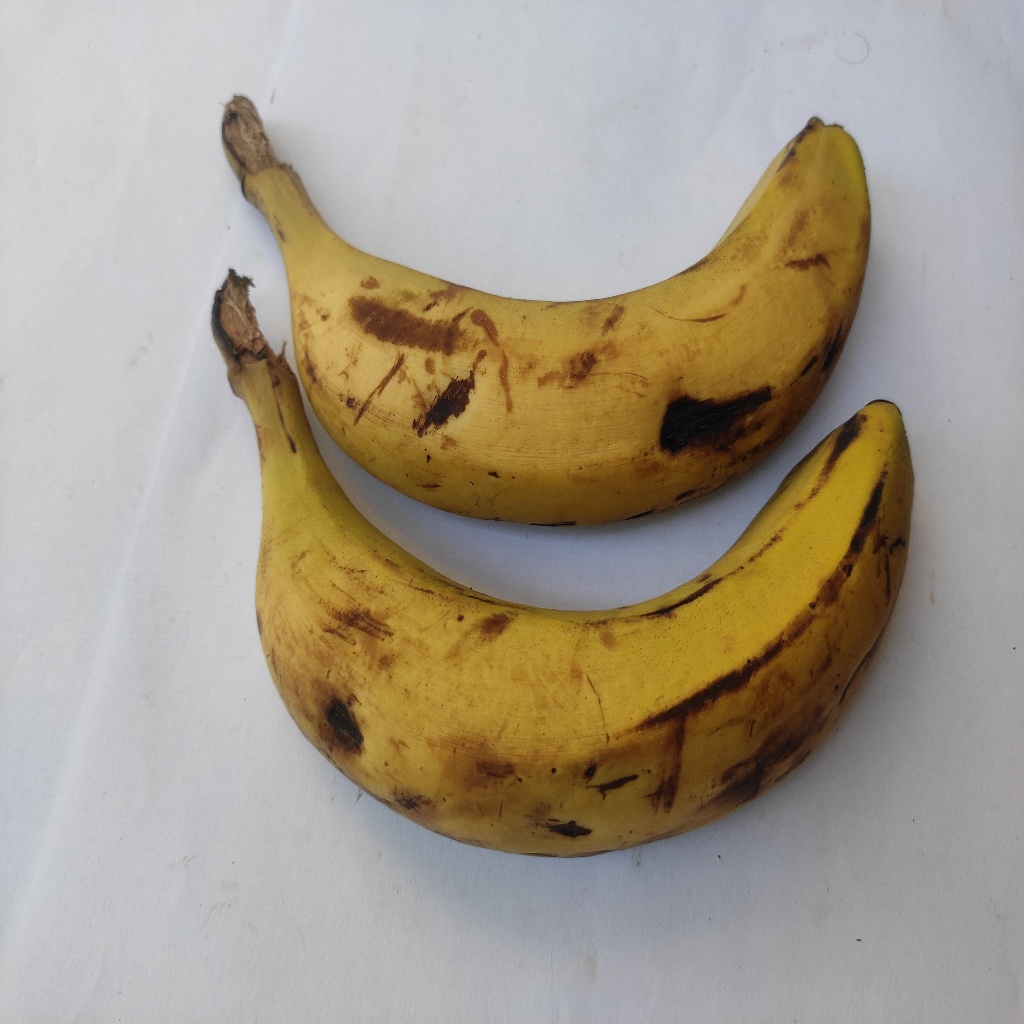
Crop: banana
Quality class: Class_A